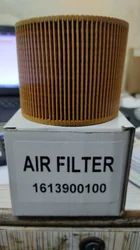
Label: Air_Compressor_Filter